Illumination Studios Paris

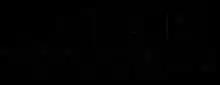
Previous logo as Illumination Mac Guff (2011–2021)

Following their work with Illumination on "Despicable Me" (2010) and its associated short films, Universal purchased the animation arm of Mac Guff, aptly renaming it Illumination Mac Guff. The first film produced by the new studio was "The Lorax" (2012). All subsequent films by Illumination have had most of their animation work outsourced to the studio, as it benefits from French subsidies.